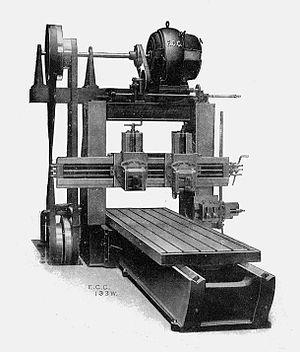
La raboteuse métal est une machine conçue pour l’usinage de pièces lourdes et des grandes dimensions, essentiellement basé sur la génération de surfaces planes.